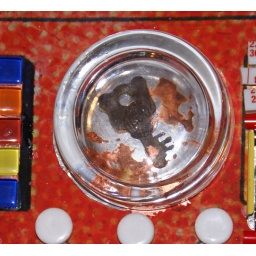
Copper &amp;amp; brown paint on silver paper under the glass.